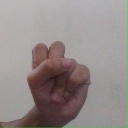
अक्षर: स